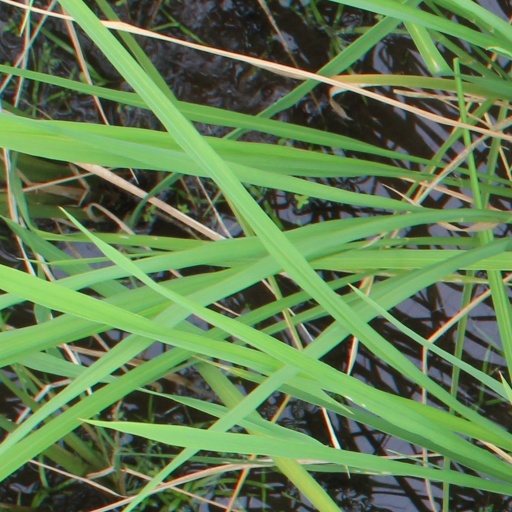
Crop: rice